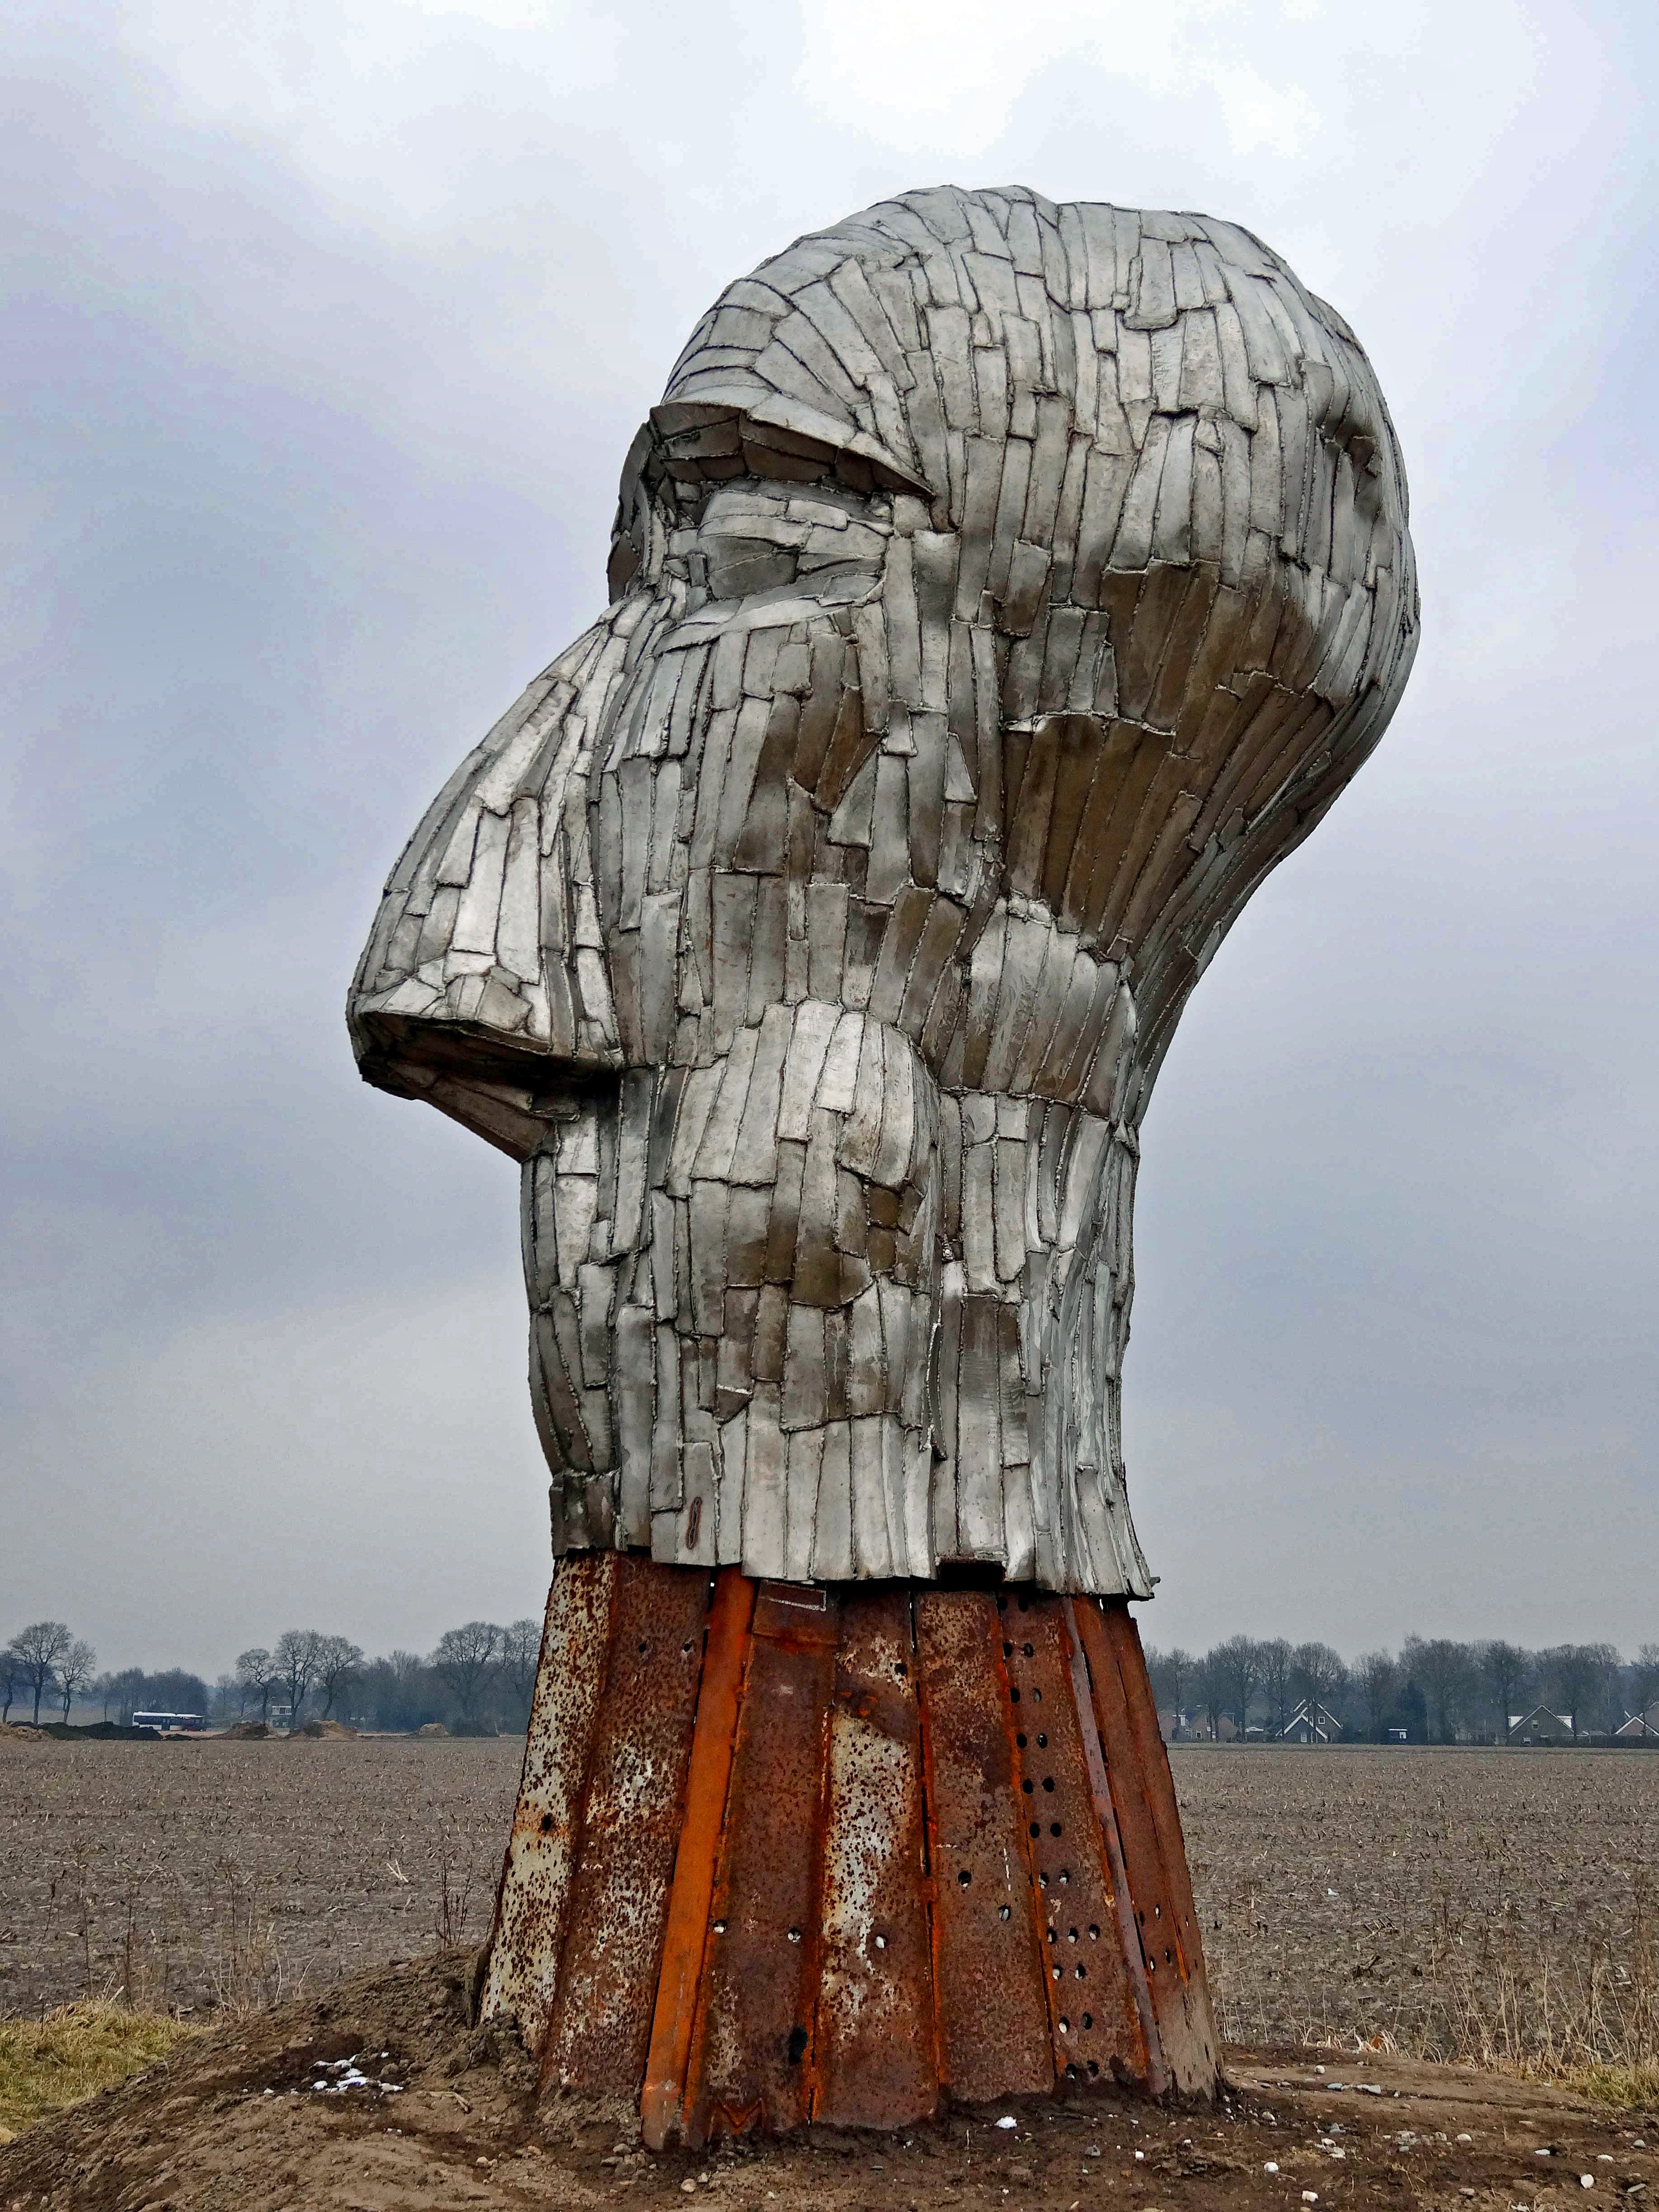
tree, rock, sky, wood, field, monument, statue, artistic, trees, face, sculpture, art, netherlands, clouds, temple, head, carving, unique, monolith, ancient history